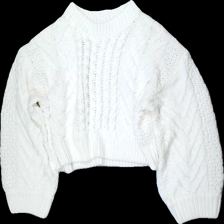
View: front
Type: Sweater
Category: Ladies
Brand: Gina Tricot
Colors: White
Material: 100% acryl
Cut: Regular, Cropped
Size: M
Season: All
Price range: <50
Recommended usage: Reuse